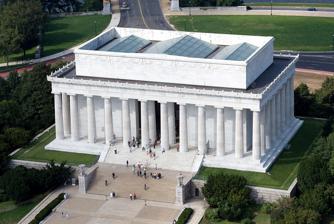
Building: Lincoln Memorial
Country: United States of America
Year built: 1922
National memorial in Washington, D.C. For the university in Tennessee, see Lincoln Memorial University . "Lincoln Monument" redirects here. For other uses, see Lincoln (disambiguation) § Memorials and monuments . United States historic place Lincoln Memorial U.S. National Register of Historic Places U.S. National Memorial The Lincoln Memorial in May 2010 Show map of Central Washington, D.C. Show map of the District of Columbia Location National Mall , Washington, D.C. , U.S. Coordinates 38°53′21.4″N 77°3′0.5″W / 38.889278°N 77.050139°W / 38.889278; -77.050139 Area 27,336 square feet (2,539.6 m 2 ) Built 1914–1922 Architect Henry Bacon (architect) Daniel Chester French (sculptor) Architectural style Greek Revival Visitation 8,099,148 (2023) Website Lincoln Memorial NRHP reference No. 66000030 Added to NRHP October 15, 1966 The Lincoln Memorial is  a U.S. national memorial honoring Abraham Lincoln , the 16th president of the United States , located on the western end of the National Mall of Washington, D.C. The memorial is built in a neoclassical style and forms a classical temple. The memorial's architect was Henry Bacon . In 1920, Daniel Chester French designed the large interior Statue of Abraham Lincoln , which was carved in marble by the Piccirilli brothers . Jules Guerin painted the interior murals, and the epitaph above the statue was written by Royal Cortissoz . Dedicated on May 30, 1922, it is one of several memorials built to honor an American president . It has been a major tourist attraction since its opening, and over the years, has occasionally been used as a symbolic center focused on race relations and civil rights. Doric style columns line the temple exterior, and the inscriptions inside include two well-known speeches by Lincoln, the Gettysburg Address and his second inaugural address . The memorial has been the site of many famous speeches, including Martin Luther King Jr. 's " I Have a Dream " speech delivered on August 28, 1963, during the rally at the end of the March on Washington for Jobs and Freedom . Like other monuments on the National Mall, including the nearby Vietnam Veterans Memorial , Korean War Veterans Memorial , and World War II Memorial , the national memorial is administered by the National Park Service under its National Mall and Memorial Parks group. It has been listed on the National Register of Historic Places since October 15, 1966, and was ranked seventh on the American Institute of Architects ' 2007 list of America's Favorite Architecture . The memorial is open to the public 24 hours a day, and more than seven million people visit it annually. History Construction and dedication West Potomac Park prior to the memorial's construction, c. 1912 The first public memorial to U.S. President Abraham Lincoln in Washington, D.C. , was a statue by Lot Flannery erected in front of the District of Columbia City Hall in 1868, three years after Lincoln's assassination in Ford’s Theatre . Demands for a fitting national memorial had been voiced since the time of Lincoln's death. In 1867, Congress passed the first of many bills incorporating a commission to erect a monument for the sixteenth president. An American sculptor, Clark Mills , was chosen to design the monument. His plans reflected the nationalistic spirit of the time and called for a 70-foot (21 m) structure adorned with six equestrian and 31 pedestrian statues of colossal proportions, crowned by a 12-foot (3.7 m) statue of Abraham Lincoln. Subscriptions for the project were insufficient. The matter lay dormant until the start of the 20th century, when, under the leadership of Senator Shelby M. Cullom of Illinois , six separate bills were introduced in Congress for the incorporation of a new memorial commission. The first five bills, proposed in the years 1901, 1902, and 1908, met with defeat because of opposition from Speaker Joe Cannon . The sixth bill (Senate Bill 9449), introduced on December 13, 1910, passed. The Lincoln Memorial Commission met for the first time the following year and President William H. Taft was chosen as the commission's president. Progress continued steadily, and in 1913 Congress approved the commission's choice of design and location. The memorial under construction in July 1916 There were questions regarding the commission's plan. Many thought architect Henry Bacon's Greek temple design was far too ostentatious for a man of Lincoln's humble character. Instead, they proposed a simple log cabin shrine. The site too did not go unopposed. The recently reclaimed land in West Potomac Park was seen by many as either too swampy or too inaccessible. Other sites, such as Washington Union Station , were put forth, but the commission stood firm in its recommendation, feeling that the Potomac Park location, situated on the axis connecting the Washington Monument and Capitol , overlooking the Potomac River and surrounded by open land, was ideal. Furthermore, the Potomac Park site was already designated in the McMillan Plan of 1901 to be the location of a future monument comparable to that of the Washington Monument. Chief Justice William Howard Taft , President Warren G. Harding , and Lincoln's eldest son, Robert Todd Lincoln , at the memorial's dedication on May 30, 1922 With Congressional approval and a $300,000 allocation, the project got underway. On February 12, 1914, contractor M. F. Comer of Toledo, Ohio; resident member of the memorial's commission, former Senator Joseph C. S. Blackburn of Kentucky; and the memorial's designer, Henry Bacon, conducted a groundbreaking ceremony by turning over a few spadefuls of earth. The following month is when actual construction began. Work progressed steadily according to schedule. Some changes were made to the plan. The statue of Lincoln, originally designed to be 10 feet (3.0 m) tall, was enlarged to 19 feet (5.8 m) to prevent it from being overwhelmed by the huge chamber. As late as 1920, the decision was made to substitute an open portal for the bronze and glass grille which was to have guarded the entrance. Despite these changes, the Memorial was finished on schedule. Commission president William H. Taft – who was then Chief Justice of the United States – dedicated the Memorial on May 30, 1922, and presented it to President Warren G. Harding , who accepted it on behalf of the American people. Lincoln's only surviving son, 78-year-old Robert Todd Lincoln , was in attendance. Prominent African Americans were invited to the event and discovered upon arrival they were assigned a segregated section guarded by U.S. Marines . Following history The Memorial has become a symbolically sacred venue, especially for the Civil Rights Movement. In 1939, the Daughters of the American Revolution refused to allow the African-American contralto Marian Anderson to perform before an integrated audience at the organization's Constitution Hall . At the suggestion of Eleanor Roosevelt , the wife of President Franklin D. Roosevelt , Harold L. Ickes , the Secretary of the Interior, arranged for a performance on the steps of the Lincoln Memorial on Easter Sunday of that year, to a live audience of 75,000 and a nationwide radio audience. On June 29, 1947, Harry Truman became the first president to address the National Association for the Advancement of Colored People (NAACP).  The speech took place at the Lincoln Memorial during the NAACP convention and was carried nationally on radio.  In that speech, Truman laid out the need to end discrimination, which would be advanced by the first comprehensive, presidentially proposed civil rights legislation. The March on Washington in 1963 brought 250,000 people to the National Mall and is famous for Martin Luther King Jr. 's " I Have a Dream " speech. The location on the steps where King delivered the speech is commemorated with this inscription. On August 28, 1963, the memorial grounds were the site of the March on Washington for Jobs and Freedom , which proved to be a high point of the American Civil Rights Movement . It is estimated that approximately 250,000 people came to the event, where they heard Martin Luther King Jr. , deliver his historic " I Have a Dream " speech before the memorial honoring the president who issued the Emancipation Proclamation 100 years earlier.  King's speech, with its language of patriotism and its evocation of Lincoln's Gettysburg Address , was meant to match the symbolism of the Lincoln Memorial as a monument to national unity. Labor leader Walter Reuther , an organizer of the march, persuaded the other organizers to move the march to the Lincoln Memorial from the Capitol Building . Reuther believed the location would be less threatening to Congress and that the occasion would be especially appropriate underneath the gaze of Abraham Lincoln's statue. The D.C. police also appreciated the location because it was surrounded on three sides by water, so that any incident could be easily contained. The Memorial was listed on the National Register of Historic Places on October 15, 1966. At the memorial on May 9, 1970, President Richard Nixon had a middle-of-the-night impromptu, brief meeting with protesters who, just days after the Kent State shootings , were preparing to march against the Vietnam War . On August 28, 1983, crowds gathered again to mark the 20th Anniversary Mobilization for Jobs, Peace and Freedom, to reflect on progress in gaining civil rights for African Americans and to commit to correcting continuing injustices. King's speech is such a part of the Lincoln Memorial story, that the spot on which King stood, on the landing eighteen steps below Lincoln's statue, was engraved in 2003 in recognition of the 40th anniversary of the event. Exterior A front view of the memorial's eastern façade The Lincoln Memorial and its reflecting pool The exterior of the Memorial echoes a classic Greek temple and features Yule marble quarried from Colorado . The structure measures 189.7 by 118.5 feet (57.8 by 36.1 m) and is 99 feet (30 m) tall. It is surrounded by a peristyle of 36 fluted Doric columns , one for each of the 36 states in the Union at the time of Lincoln's death, and two columns in-antis at the entrance behind the colonnade . The columns stand 44 feet (13 m) tall with a base diameter of 7.5 feet (2.3 m). Each column is built from 12 drums including the capital . The columns, like the exterior walls and facades, are inclined slightly toward the building's interior. This is to compensate for perspective distortions which would otherwise make the memorial appear to bulge out at the top when compared with the bottom, a common feature of Ancient Greek architecture . Detail of the memorial's friezes Above the colonnade, inscribed on the frieze , are the names of the 36 states in the Union at the time of Lincoln's death and the dates in which they entered the Union. Their names are separated by double wreath medallions in bas-relief . The cornice is composed of a carved scroll regularly interspersed with projecting lions' heads and ornamented with palmetto cresting along the upper edge. Above this on the attic frieze are inscribed the names of the 48 states present at the time of the Memorial's dedication. A bit higher is a garland joined by ribbons and palm leaves, supported by the wings of eagles. All ornamentation on the friezes and cornices was done by Ernest C. Bairstow . The Memorial is anchored in a concrete foundation, 44 to 66 feet (13 to 20 m) in depth, constructed by M. F. Comer and Company and the National Foundation and Engineering Company, and is encompassed by a 187-by-257-foot (57 by 78 m) rectangular granite retaining wall measuring 14 feet (4.3 m) in height. Leading up to the shrine on the east side are the main steps. Beginning at the edge of the Reflecting Pool , the steps rise to the Lincoln Memorial Circle roadway surrounding the edifice, then to the main portal, intermittently spaced with a series of platforms. Flanking the steps as they approach the entrance are two buttresses each crowned with an 11-foot (3.4 m) tall tripod carved from pink Tennessee marble by the Piccirilli Brothers. There are a total of 87 steps (58 steps from the chamber to the plaza and 29 steps from the plaza to the Reflecting Pool). Interior President Barack Obama , First Lady Michelle Obama , and former presidents Jimmy Carter and Bill Clinton walk past President Lincoln's statue to participate in the 50th anniversary ceremony of the historic March on Washington and Martin Luther King Jr. 's " I Have a Dream " speech The Memorial's interior is divided into three chambers by two rows of four Ionic columns , each 50 feet (15 m) tall and 5.5 feet (1.7 m) across at their base. The central chamber, housing the statue of Lincoln, is 60 feet (18 m) wide, 74 feet (23 m) deep, and 60 feet (18 m) high. The north and south chambers display carved inscriptions of Lincoln's second inaugural address and his Gettysburg Address . Bordering these inscriptions are pilasters ornamented with fasces , eagles, and wreaths. The inscriptions and adjoining ornamentation are by Evelyn Beatrice Longman . The Memorial is replete with symbolic elements. The 36 columns represent the states of the Union at the time of Lincoln's death ; the 48 stone festoons above the columns represent the 48 states in 1922. Inside, each inscription is surmounted by a 60-by-12-foot (18.3 by 3.7 m) mural by Jules Guerin portraying principles seen as evident in Lincoln's life: Freedom, Liberty, Morality, Justice, and the Law on the south wall; Unity, Fraternity, and Charity on the north. Cypress trees, representing Eternity, are in the murals' backgrounds. The murals' paint incorporated kerosene and wax to protect the exposed artwork from fluctuations in temperature and moisture. The ceiling consists of bronze girders ornamented with laurel and oak leaves. Between these are panels of Alabama marble , saturated with paraffin to increase translucency. But feeling that the statue required even more light, Bacon and French designed metal slats for the ceiling to conceal floodlights, which could be modulated to supplement the natural light; this modification was installed in 1929. The one major alteration since was the addition of an elevator for the disabled in the 1970s. Statue Main article: Statue of Abraham Lincoln (Lincoln Memorial) Abraham Lincoln , by Daniel Chester French , in 1920 Lying between the north and south chambers of the open-air Memorial is the central hall, which contains the large solitary figure of Abraham Lincoln sitting in contemplation. Its sculptor, Daniel Chester French , supervised the six Piccirilli brothers (Ferruccio, Attilio, Furio, Masaniello, Orazio, and Getulio) in its construction, and it took four years to complete. The 175- short-ton (159 t ) statue, carved from Georgia white marble, was shipped in 28 pieces. Originally intended to be only 10 feet (3.0 m) tall, the sculpture was enlarged to 19 feet (5.8 m) from head to foot considering it would look small within the extensive interior space. If Lincoln were depicted standing, he would be 28 feet (8.5 m) tall. The widest span of the statue corresponds to its height, and it rests upon an oblong pedestal of Tennessee marble 10 feet (3.0 m) high, 16 feet (4.9 m) wide, and 17 feet (5.2 m) deep. Directly beneath this lies a platform of Tennessee marble about 34.5 feet (10.5 m) long, 28 feet (8.5 m) wide, and 6.5 inches (0.17 m) high. Lincoln's arms rest on representations of Roman  fasces, a subtle touch that associates the statue with the Augustan (and imperial) theme (obelisk and funerary monuments) of the Washington Mall. The statue is discretely bordered by two pilasters, one on each side. Between these pilasters, and above Lincoln's head, is engraved an epitaph of Lincoln by Royal Cortissoz . It is important to note that regardless of the aforementioned design intent of the "Roman" fasces, the fasces are features of Etruscan political institutions that were adopted by the Romans, and according to Silius Italicus, these fasce originate from the city of Vetulonia, Italy. IN THIS TEMPLE AS IN THE HEARTS OF THE PEOPLE FOR WHOM HE SAVED THE UNION THE MEMORY OF ABRAHAM LINCOLN IS ENSHRINED FOREVER —Epitaph by Royal Cortissoz Sculptural features The sculptor's possible use of sign language is speculated, since the statue's left hand forms an "A" while the right hand portrays an "L". An urban legend holds that the face of General Robert E. Lee is carved onto the back of Lincoln's head, and looks back across the Potomac toward his former home, Arlington House (now within the bounds of Arlington National Cemetery ). Another popular legend is that Lincoln's hands are shown using sign language to represent his initials, his left hand signing an A and his right signing an L . The National Park Service denies both legends. However, historian Gerald Prokopowicz writes that, while it is not clear that sculptor Daniel Chester French intended Lincoln's hands to be formed into sign language versions of his initials, it is possible that French did intend it. French was familiar with American Sign Language , and he would have had a reason to do so, to pay tribute to Lincoln for having signed the federal legislation giving Gallaudet University , a university for the deaf, the authority to grant college degrees. The National Geographic Society 's publication "Pinpointing the Past in Washington, D.C." states that Daniel Chester French had a son who was deaf and that the sculptor was familiar with sign language. Historian James A. Percoco has observed that, although there are no extant documents showing that French had Lincoln's hands carved to represent the letters "A" and "L" in American Sign Language, "I think you can conclude that it's reasonable to have that kind of summation about the hands." Undercroft Below the memorial is an undercroft . During construction, graffiti was scrawled on it by workers, which is considered historical by the National Park Service . During the 1970s and 1980s, there were regular tours of the undercroft. The tours stopped abruptly in 1989 after a visitor noticed asbestos and notified the Service. Due to water seeping through the calcium carbonate within the marble, over time stalactites and stalagmites have formed within it. A temporary ramp put in place during construction For the memorial's centennial in 2022, the undercroft is planned to be open to visitors following a rehabilitation project funded by David Rubenstein . Work started on the $69 million project in 2023 with expected completion by 2026. Through the renovation, the undercroft will become a visitor area with a museum, theater, store and exhibit section. It is expected to only take up 15,000 square feet of the 50,000 square-foot undercroft. The plan, as of 2024, is for the space to include six floor-to-ceiling glass walls that will provide views of the cathedral-like interior of the undercroft, and an immersive theater presentation that will project images of historic events onto screens and the undercroft’s pillars. In popular culture As one of the most prominent American monuments, the Lincoln Memorial is often featured in books, films, videogames, and television shows that take place in Washington; by 2003 it had appeared in over 60 films, and in 2009, Mark S. Reinhart compiled some short sketches of dozens of uses of the Memorial in film and television. Some examples of films include Frank Capra 's 1939 film Mr. Smith Goes to Washington , where in a key scene the statue and the Memorial's inscription provide inspiration to freshman Senator Jefferson Smith, played by James Stewart . The Park Service did not want Capra to film at the Memorial, so he sent a large crew elsewhere as a distraction while a smaller crew filmed Stewart and Jean Arthur inside the Memorial. Many of the appearances of the Lincoln Memorial are actually digital visual effects , due to restrictive filming rules. As of 2017, according to the National Park Service , "Filming/photography is prohibited above the white marble steps and the interior chamber of the Lincoln Memorial." Mitchell Newton-Matza said in 2016 that "Reflecting its cherished place in the hearts of Americans, the Lincoln Memorial has often been featured prominently in popular culture, especially motion pictures." According to Tracey Gold Bennett, "The majesty of the Lincoln Memorial is a big draw for film location scouts, producers, and directors because this landmark has appeared in a considerable number of films." Jay Sacher writes: From high to low, the memorial is cultural shorthand for both American ideals and 1960s radicalism. From Forrest Gump 's Zelig -like insertion into anti-war rallies on the steps of the memorial, to the villainous Decepticon robots discarding the Lincoln statue and claiming it as a throne. ... The memorial's place in the culture is assured even as it is parodied. Depictions on U.S. currency Reverse of a 2003 United States five-dollar bill and 2006 Lincoln cent From 1959 (the 150th anniversary of Lincoln's birth) to 2008, the memorial, with statue visible through the columns, was depicted on the reverse of the United States one-cent coin, which since 1909 has depicted a bust of Lincoln on its front. The memorial has appeared on the back of the U.S. five-dollar bill since 1929. The front of the bill bears Lincoln's portrait. See also United States portal National Register of Historic Places portal Architecture portal Cultural depictions of Abraham Lincoln Architecture of Washington, D.C. List of areas in the United States National Park System List of national memorials of the United States National Register of Historic Places listings in the District of Columbia Presidential memorials in the United States References Informational notes